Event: Nepal Earthquake
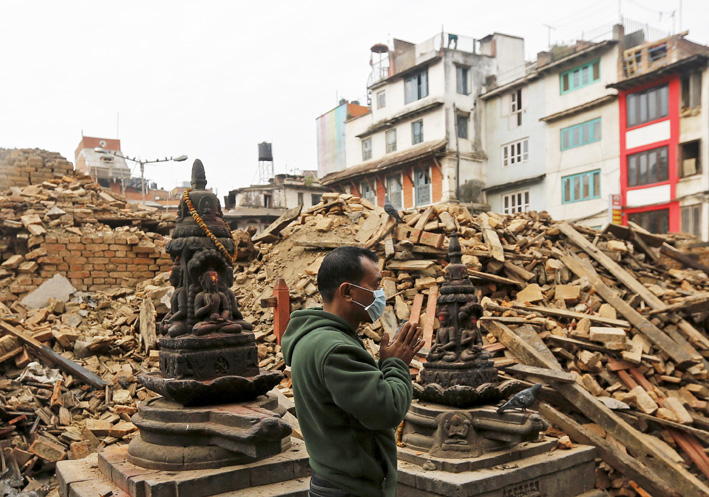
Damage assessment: damage